Lisa Evans

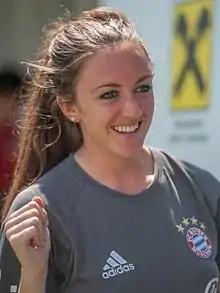
Evans with Bayern Munich in 2016

In April 2015, Evans announced that she had signed a three-year contract with Turbine's Frauen-Bundesliga rivals FC Bayern Munich, to begin the following season. Evans went on to win the 2015–16 Frauen-Bundesliga with Bayern, as well as finishing runners-up the following year. The team also reached the Round of 32 in the 2015–16 UEFA Women's Champions League and the quarter-finals of the 2016–17 UEFA Women's Champions League. During her time at Bayern, Evans made 32 regular season appearances, scoring twice.